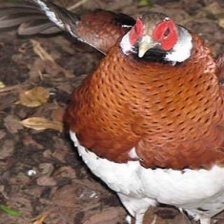
Species: ELLIOTS  PHEASANT
Scientific name: SYRMATICUS ELLIOTI